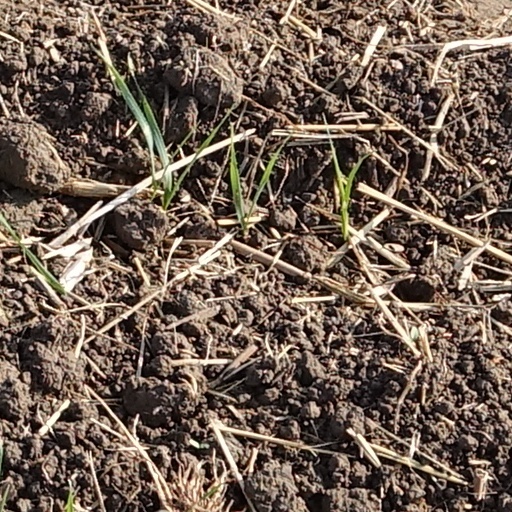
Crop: wheat